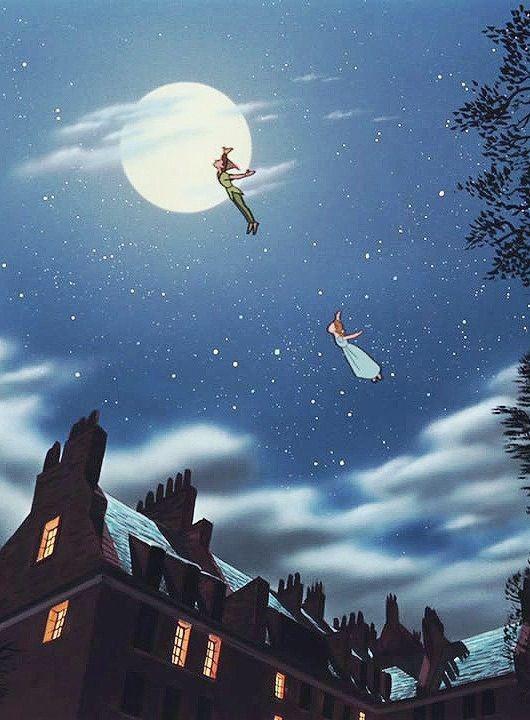
flying up to the sky
Relation: Story